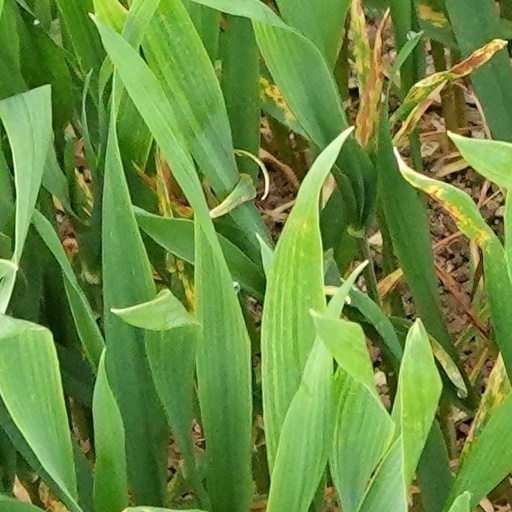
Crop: wheat